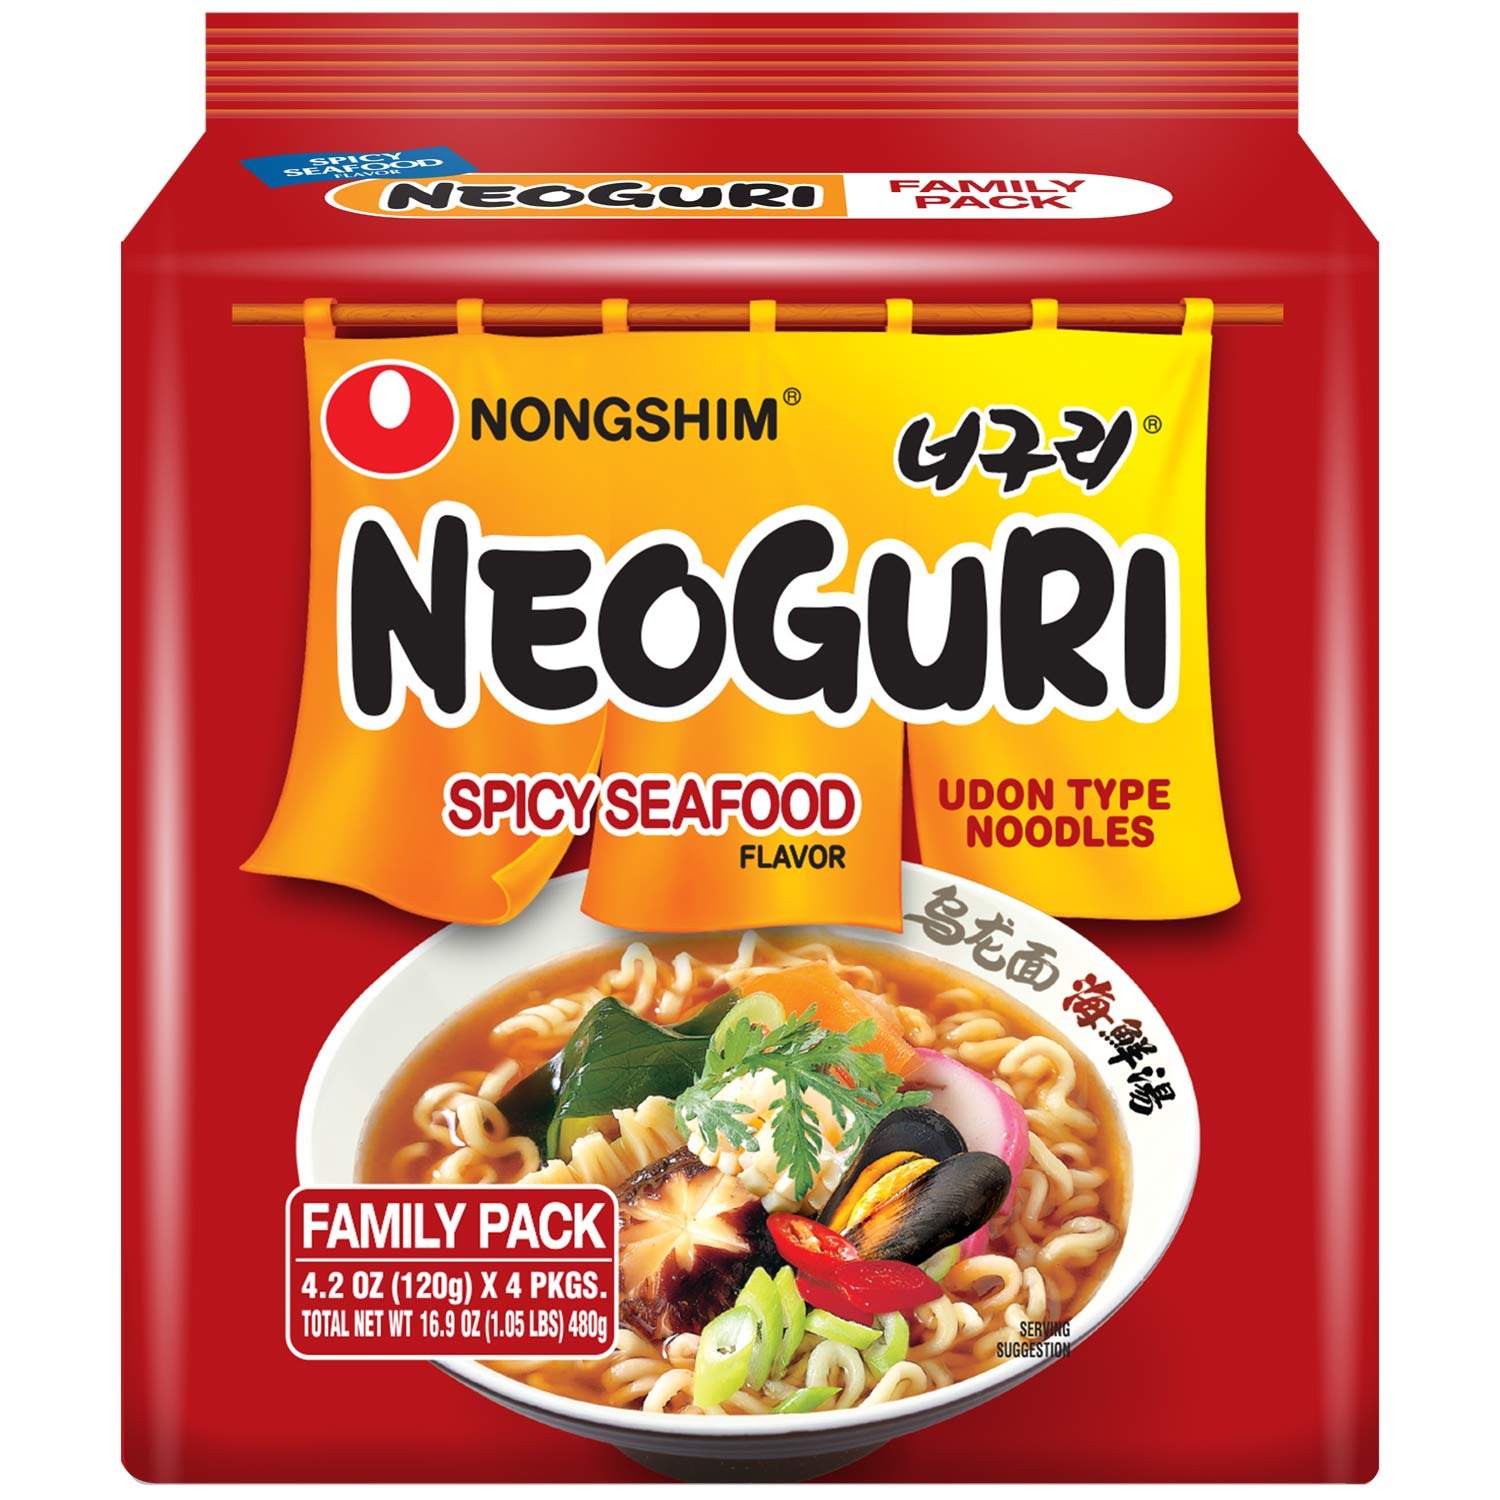
Item Name: Nongshim Neoguri Spicy Seafood with Udon-Style Noodle, 4.2 Ounce, 4 Count (Pack Of 8)
Bullet Point 1: This is a rich flavor consisting of large selections of premium seafood ingredients such as mussels, clams, and cuttlefish
Bullet Point 2: Unique thick udon-style noodles that have a pleasant texture that cannot be found in other instant noodles within the market
Bullet Point 3: This is a bold and hearty dish, probably best prepared at home where you snuggle up with a knit sweater and watch your favorite show. State of Readiness: Prepare, Heat and Serve
Bullet Point 4: There are bold hits of garlic, then subtler notes of mussels, and classic flavors of the sea permeate throughout
Bullet Point 5: It would be pretty incredible with a bit of fish cakes dropped in afterward
Value: 32.0
Unit: Count

Price: 6.09